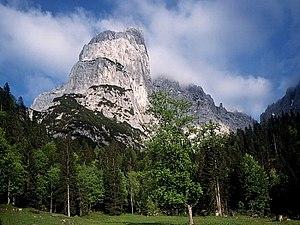
Le Totenkirchl est un sommet des Alpes, à 2 190 m d'altitude, dans le Kaisergebirge, et en particulier dans le chaînon du Wilder Kaiser, en Autriche.